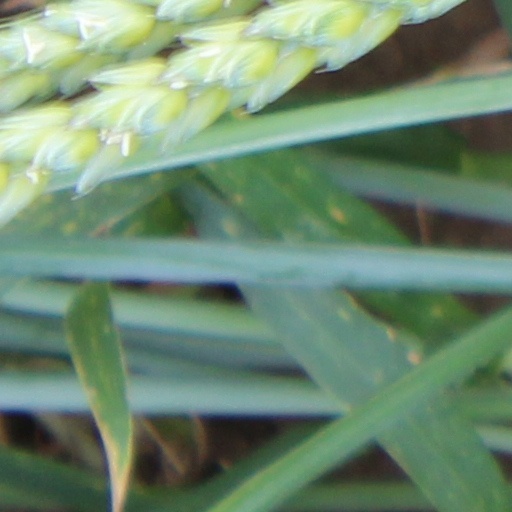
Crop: wheat